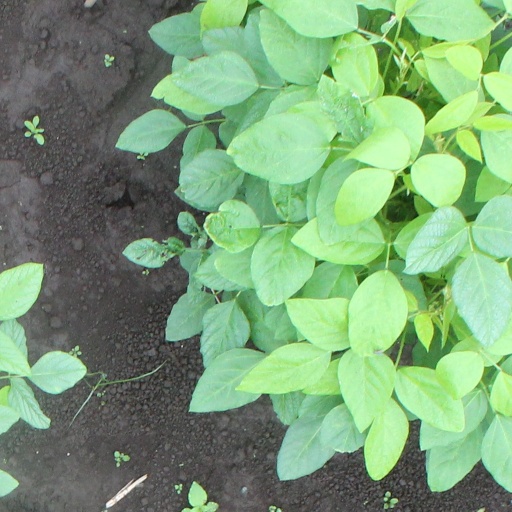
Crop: soybean